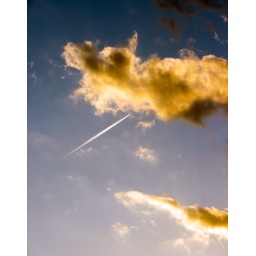
A jet flies above the orange clouds